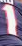
Number: 1